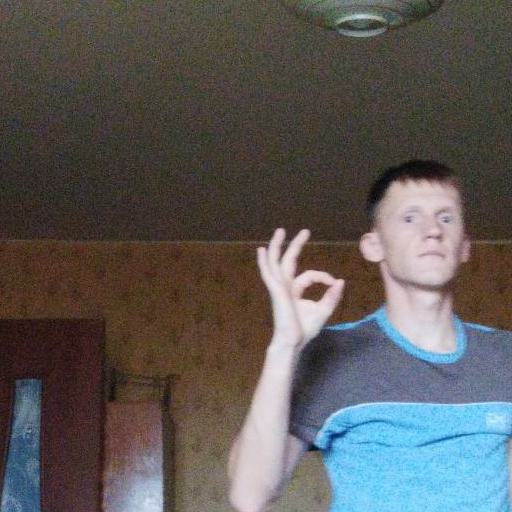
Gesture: ok